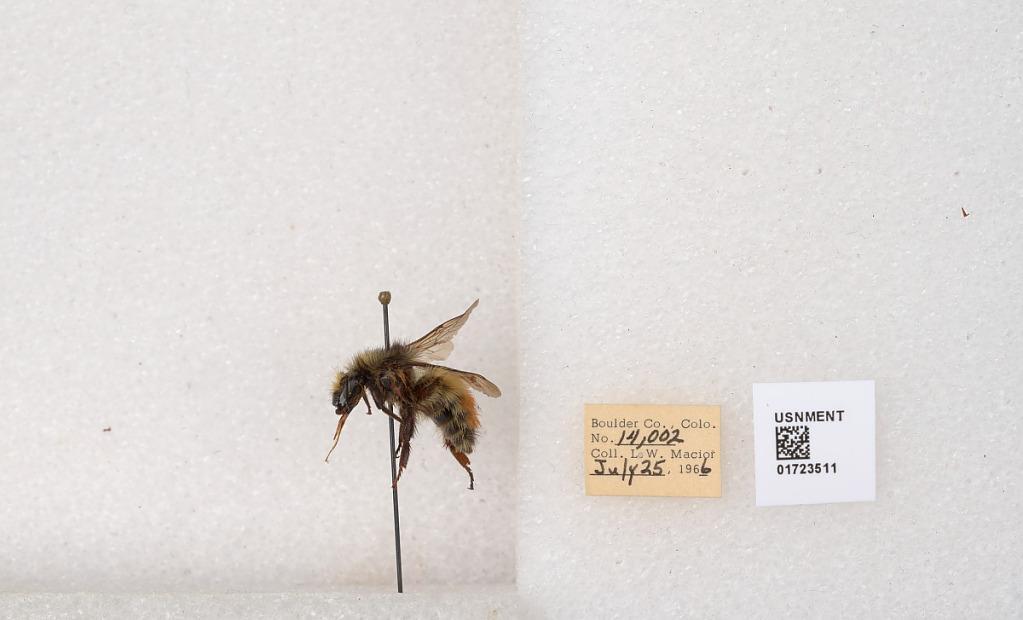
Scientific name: Bombus flavifrons Cresson
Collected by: L. Macior
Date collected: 1966-7-25
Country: United States
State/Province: Colorado
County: Boulder
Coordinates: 40.0925, -105.358